Cara Black career statistics

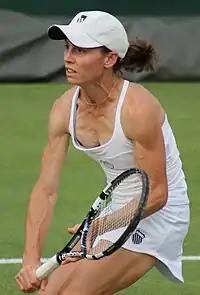
Black at the 2013 Wimbledon Championships.

"Only main-draw results in WTA Tour, Grand Slam tournaments, Billie Jean King Cup (Fed Cup), Hopman Cup and Olympic Games are included in win–loss records."